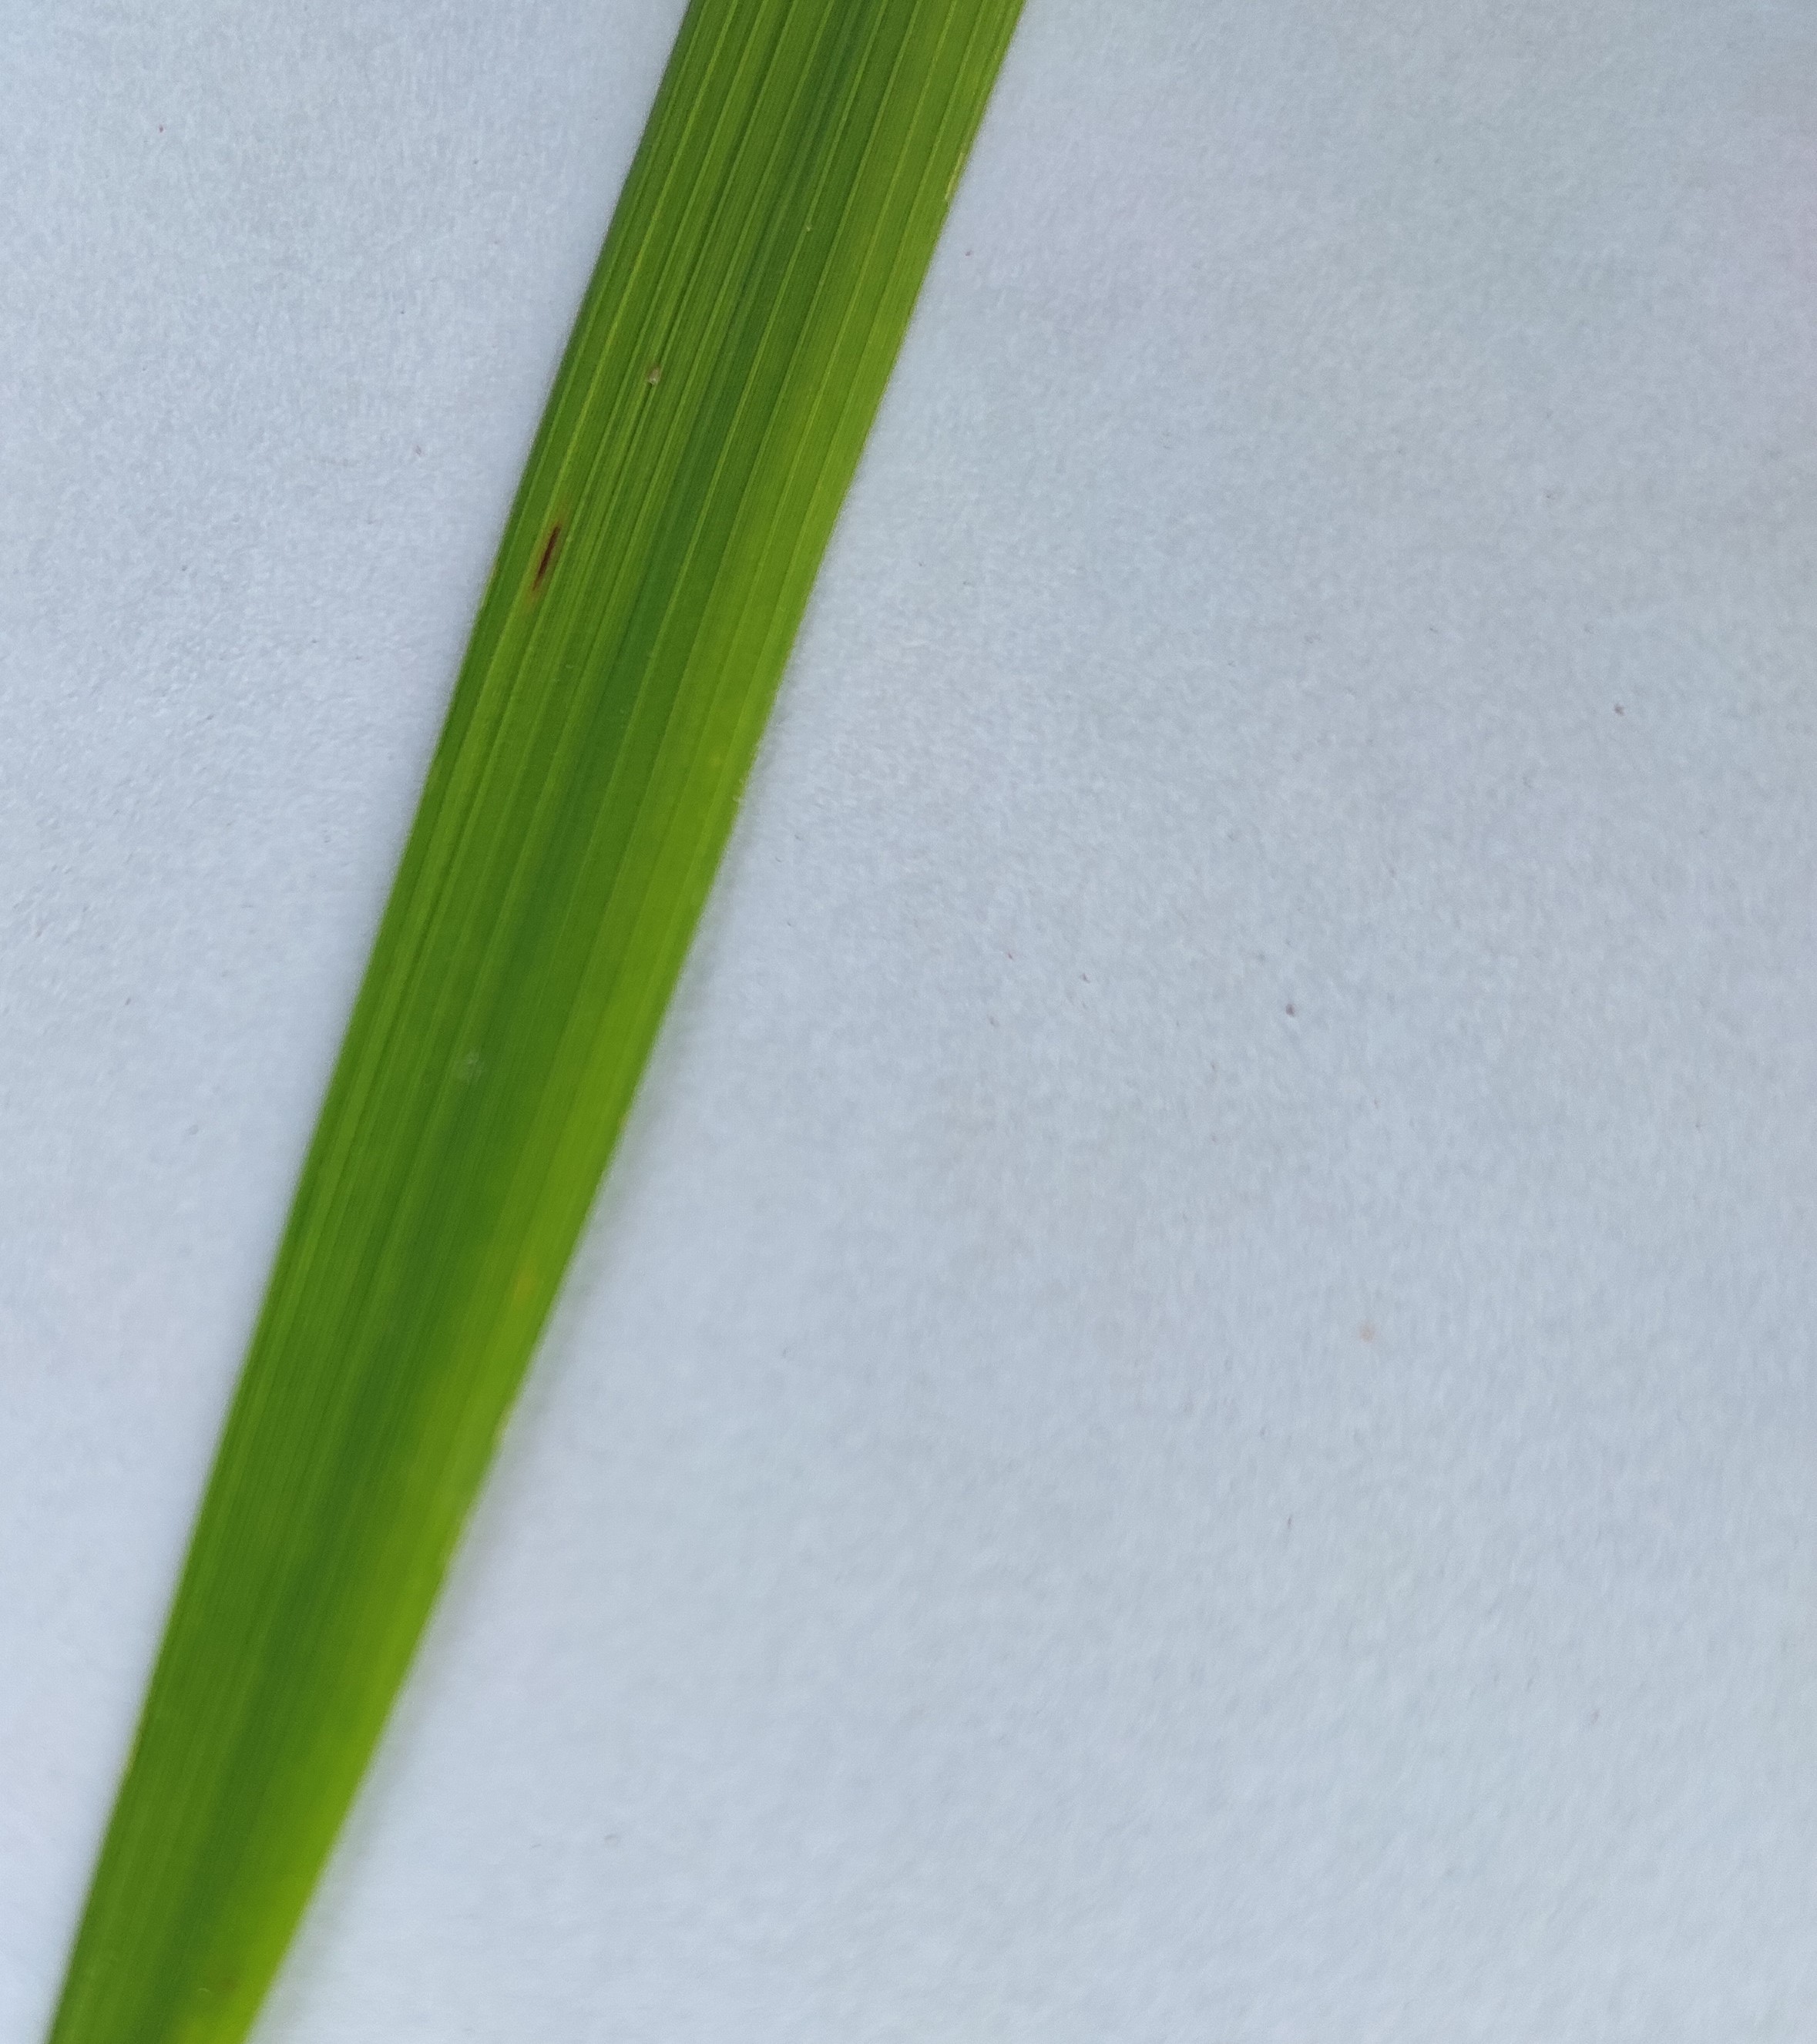
Label: Healthy